List of Major League Baseball career assists leaders

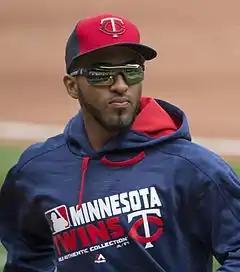
Eddie Rosario, the active leader and tied for 117th all-time in assists as a left fielder.

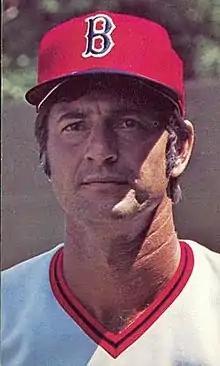
Carl Yastrzemski led American League left fielders in assists a record eight times.

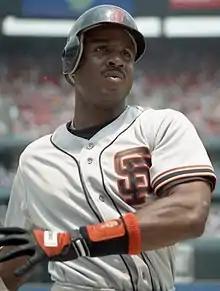
Barry Bonds' 158 career assists are the most by a National League left fielder since 1920.

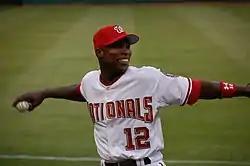
Alfonso Soriano had 22 assists for the Nationals in 2006, the most by a left fielder since 1983.

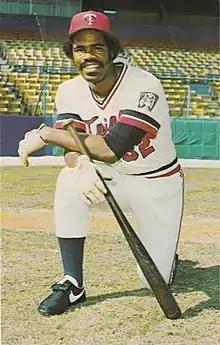
Gary Ward's 24 assists in 1983 are the most by a left fielder since 1936.

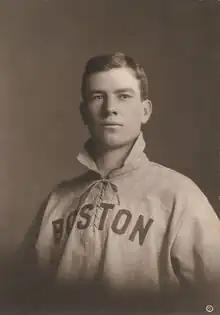
Tris Speaker, the all-time leader in career assists by a center fielder.

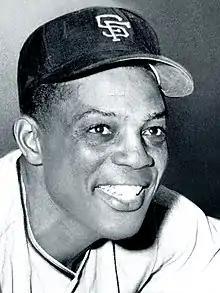
Wille Mays' 188 assists are the most by a center fielder since 1920.

The left fielder (LF) is one of the three outfielders, the defensive positions in baseball farthest from the batter. Left field is the area of the outfield to the left of a person standing at home plate and facing toward the pitcher's mound. The outfielders have to try to catch long fly balls before they hit the ground or to quickly catch or retrieve and return to the infield any other balls entering the outfield. The left fielder must also be adept at navigating the area of left field where the foul line approaches the corner of the playing field and the walls of the seating areas. Being the outfielder closest to third base, the left fielder generally does not have to throw as far as the other outfielders to throw out runners advancing around the bases, so they often do not have the strongest throwing arm, but their throws need to be accurate. The left fielder normally plays behind the third baseman and shortstop, who play in or near the infield; unlike catchers and most infielders (excepting first basemen), who are virtually exclusively right-handed, left fielders can be either right- or left-handed. In the scoring system used to record defensive plays, the left fielder is assigned the number 7.